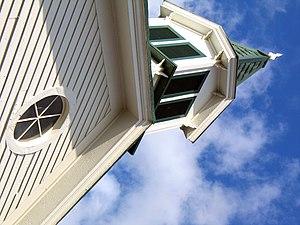
La ville américaine de Haymarket est située dans le comté de Prince William, dans l’État de Virginie. En 2009, sa population s’élevait à 1 252 habitants.